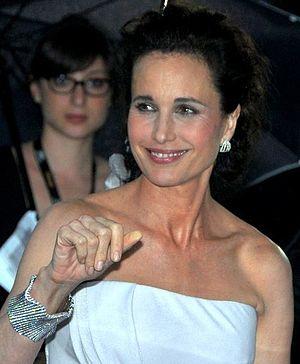
Jane by Design est une série télévisée américaine en 18 épisodes de 45 minutes créée par April Blair et diffusée entre le 3 janvier et le 31 juillet 2012 sur ABC Family.